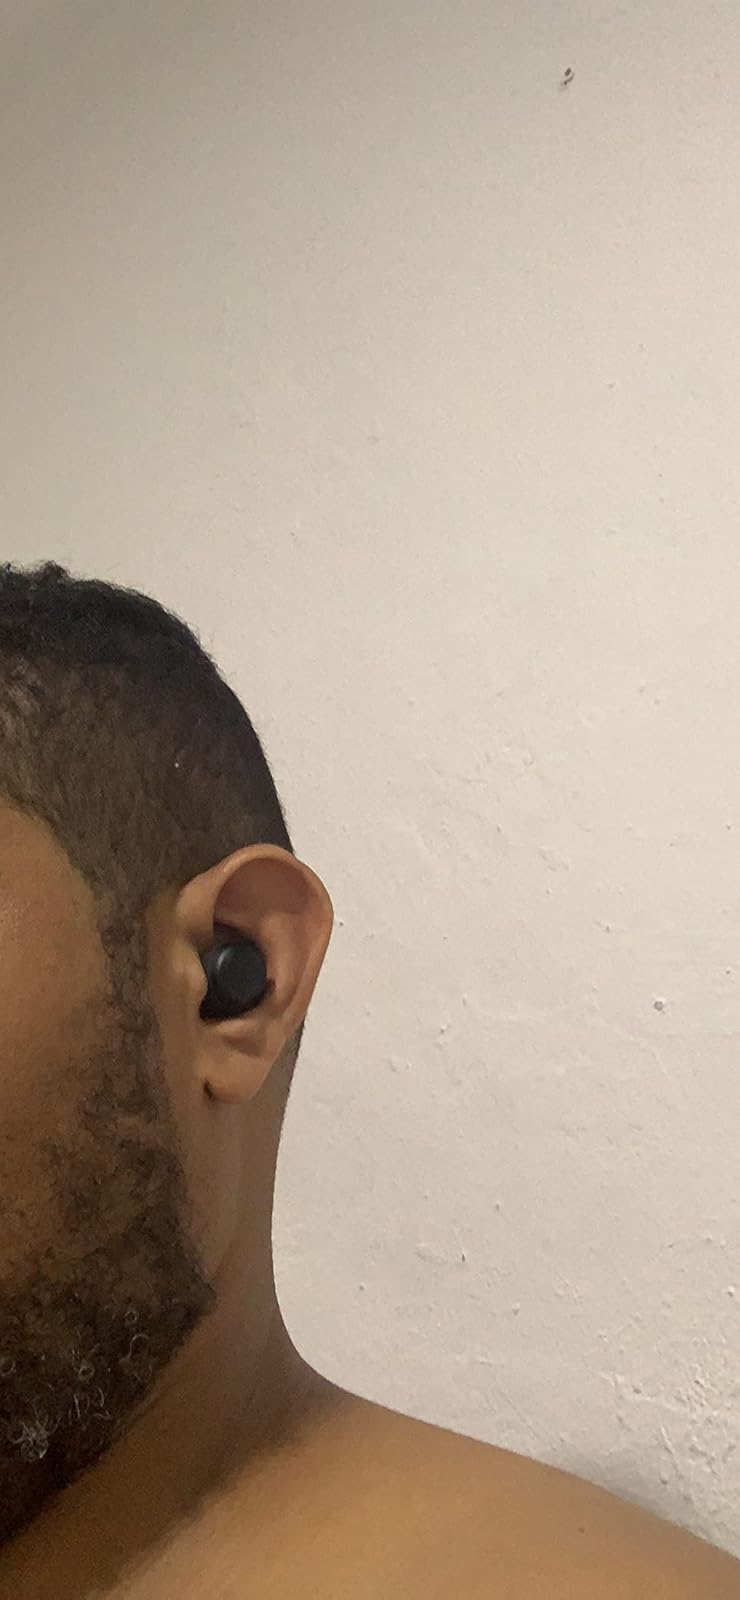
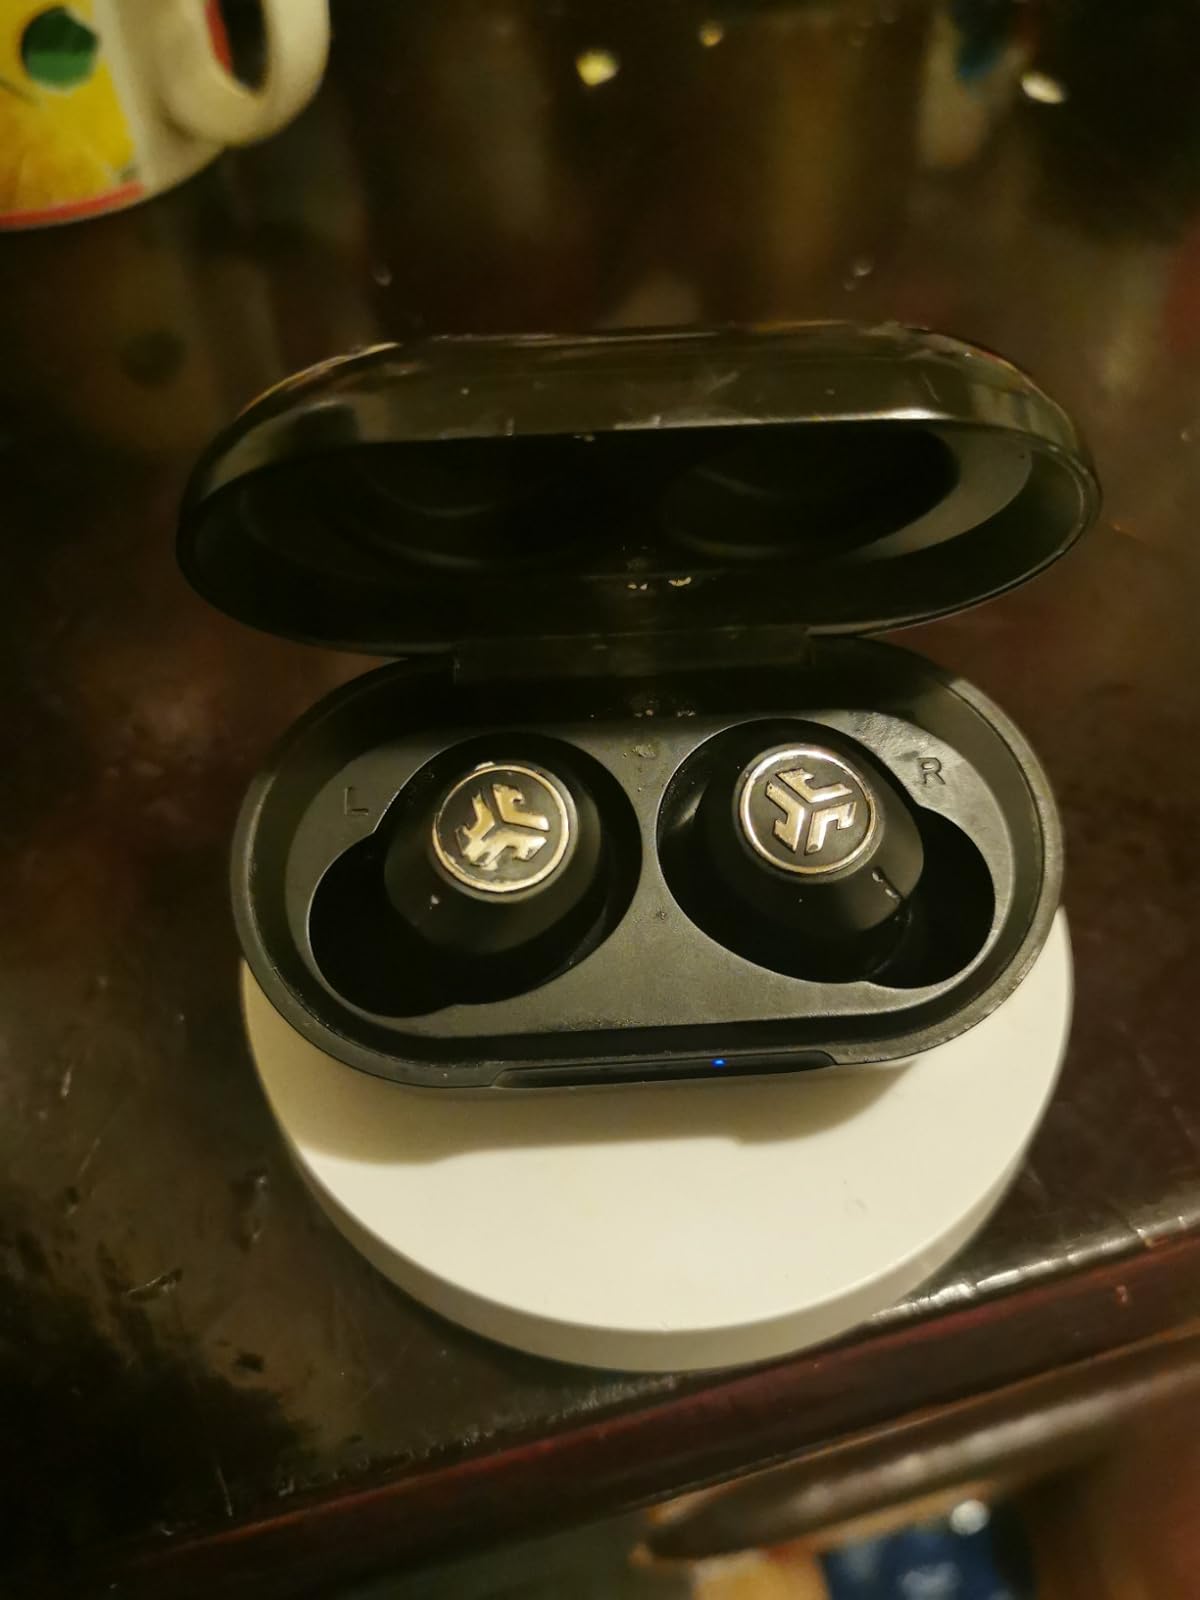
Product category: earbuds
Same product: no